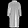
Label: Dress